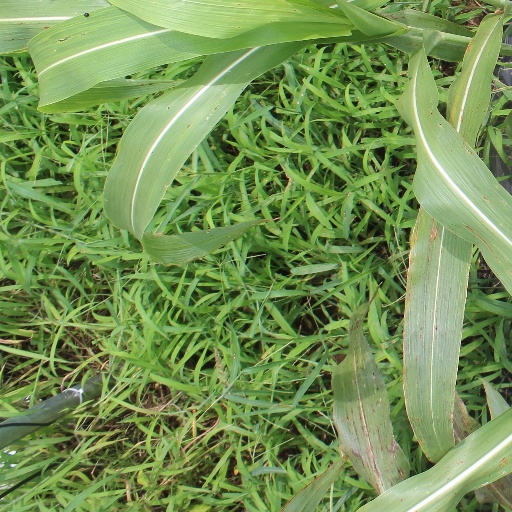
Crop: sorghum